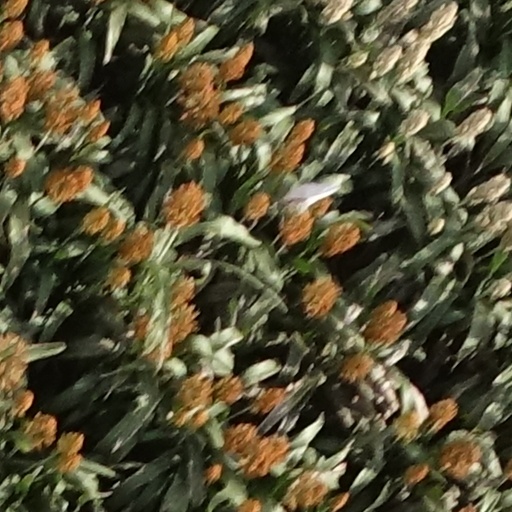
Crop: sorghum